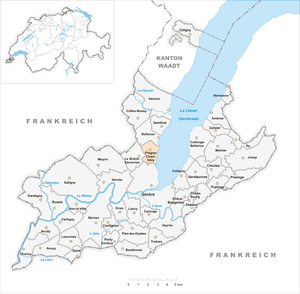
Pregny-Chambésy est une commune de la République et Canton de Genève, en Suisse. Elle se trouve sur la rive droite du Léman et fait partie des « communes réunies ».